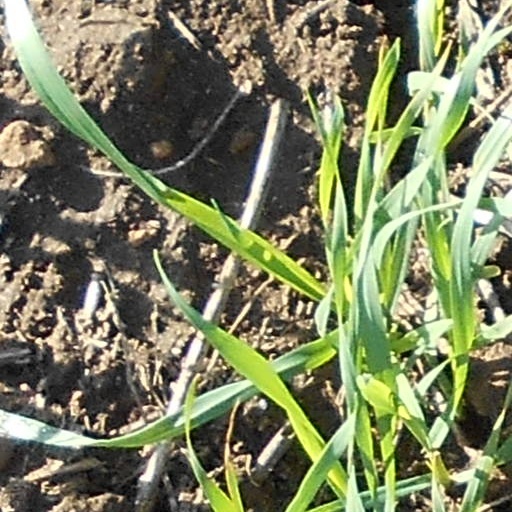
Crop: wheat